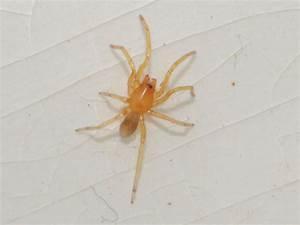
spider